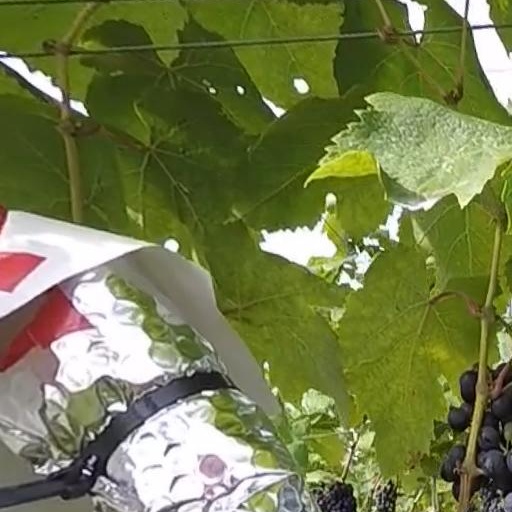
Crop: grape